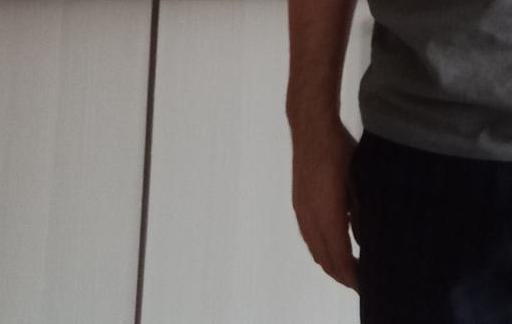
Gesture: no_gesture